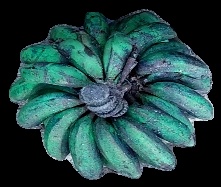
Variety: rasbale
Grade: grade3